Weatherhead School of Management

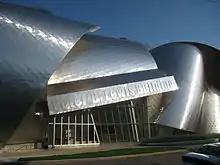
The main entrance of the Peter B. Lewis Building

The Weatherhead School of Management is housed in the Peter B. Lewis Building, located at the corner of Bellflower Road and Ford Drive. Designed by Frank Gehry and completed in 2002, the building has an area of approximately and stands five stories tall. It is named after Cleveland philanthropist Peter B. Lewis, who donated $36.9 million towards its construction. The building's decentralized design was chosen so that, “Faculty offices, classrooms and meeting areas are distributed on every floor to encourage informal interaction and complement the Weatherhead School’s learner-centered curricula.”